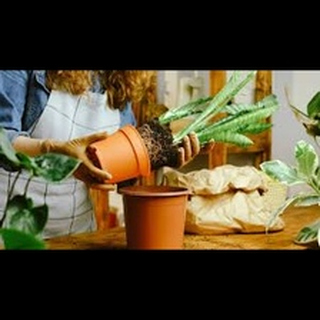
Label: wheat_common_root_rot